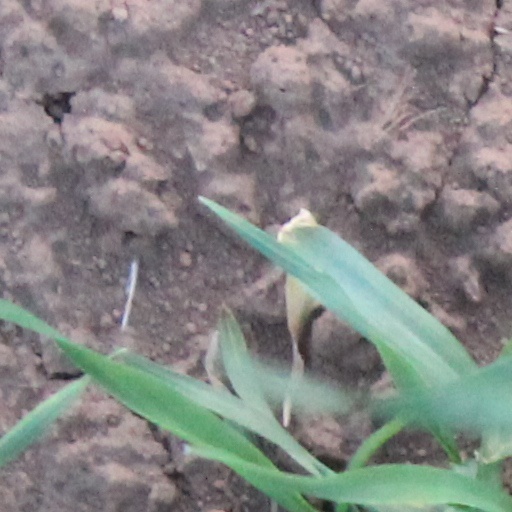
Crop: wheat